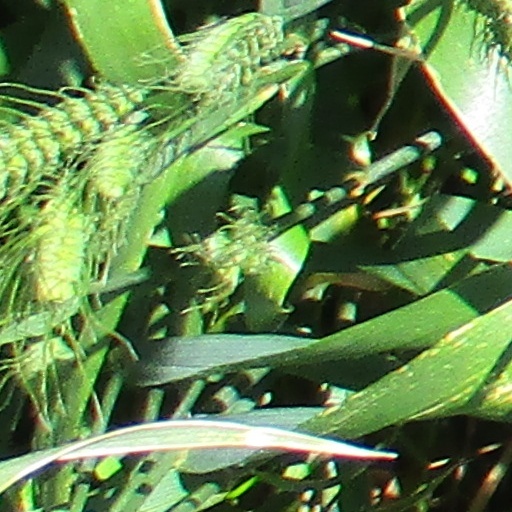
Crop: wheat